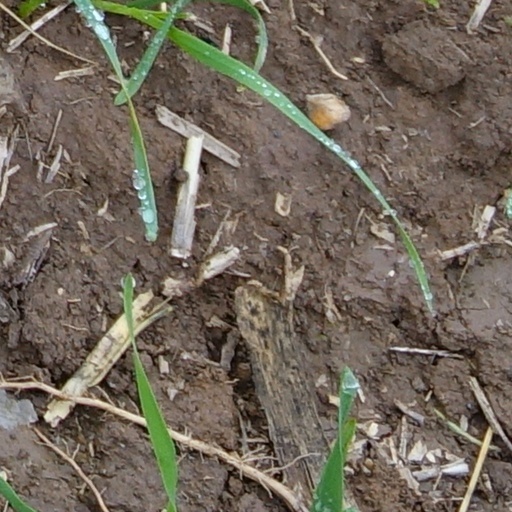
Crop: wheat